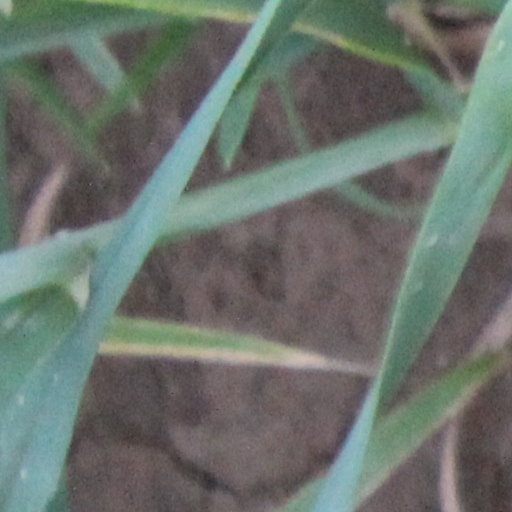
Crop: wheat